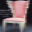
Label: chair